Naika Foroutan

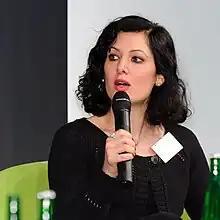
Foroutan in 2011

Naika Foroutan (born 24 December 1971 in Boppard) is a German social scientist.